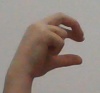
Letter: thal